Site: brandenburg
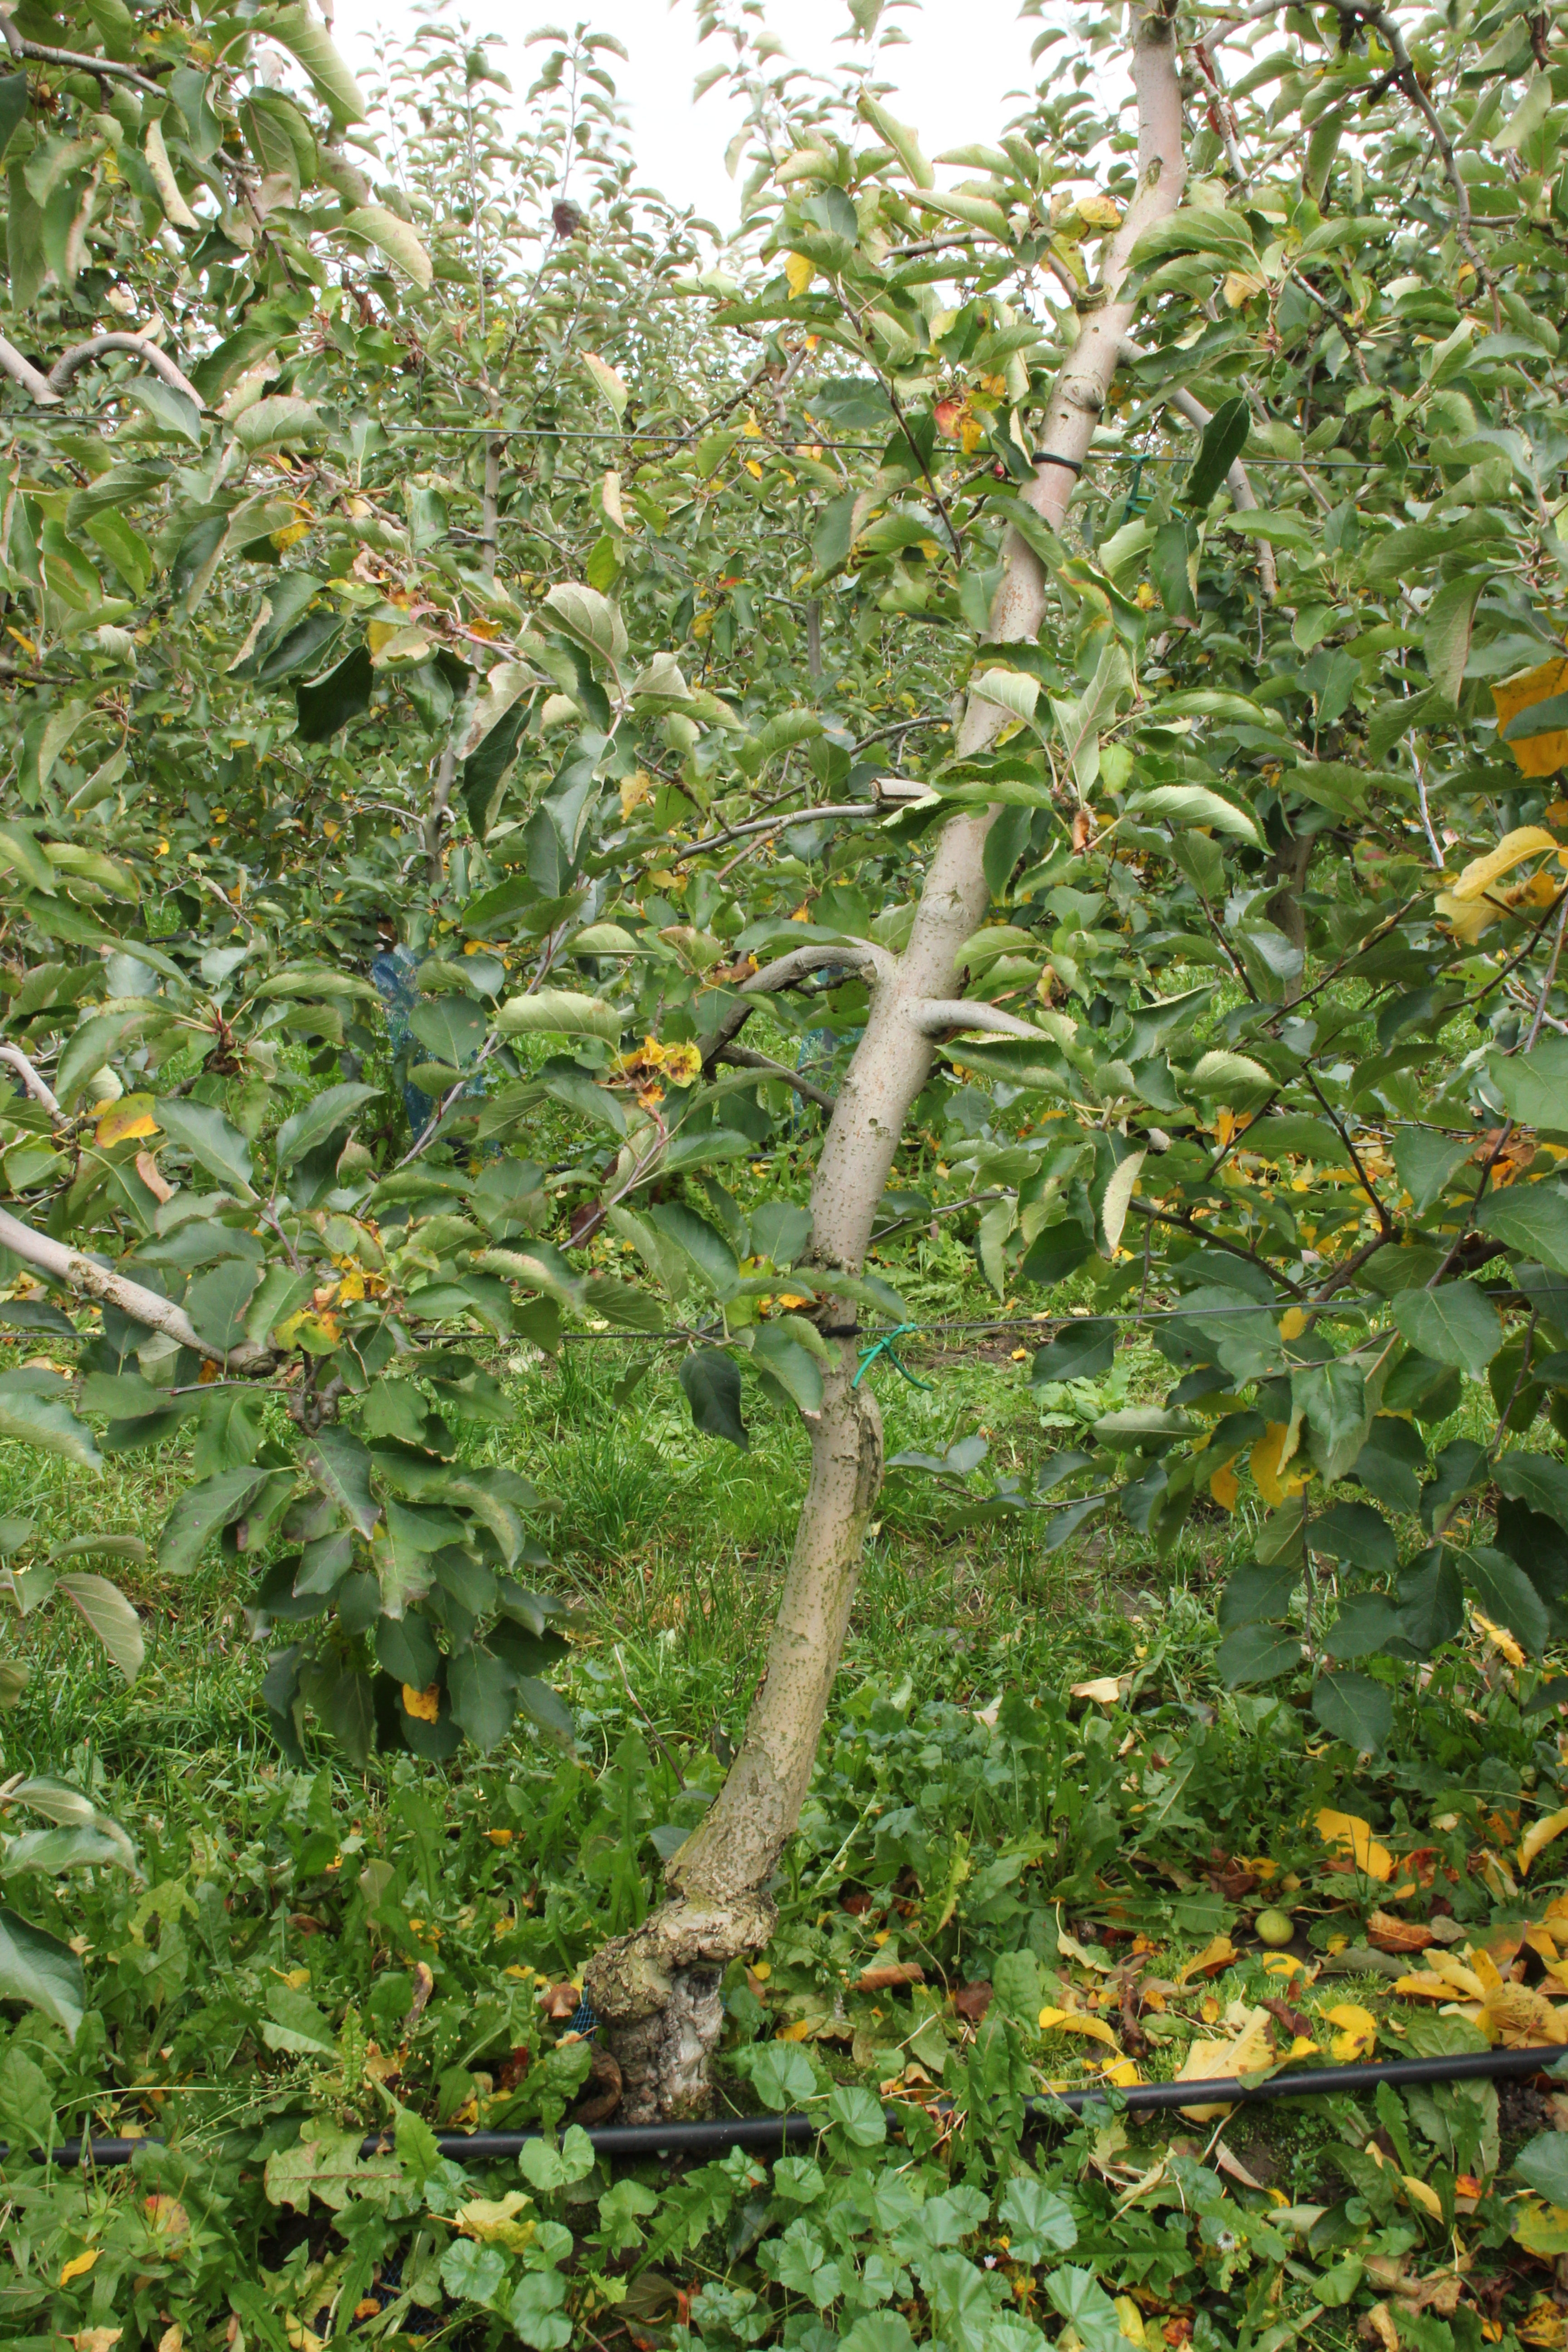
Growth stage (BBCH 91): Senescence, beginning of dormancy